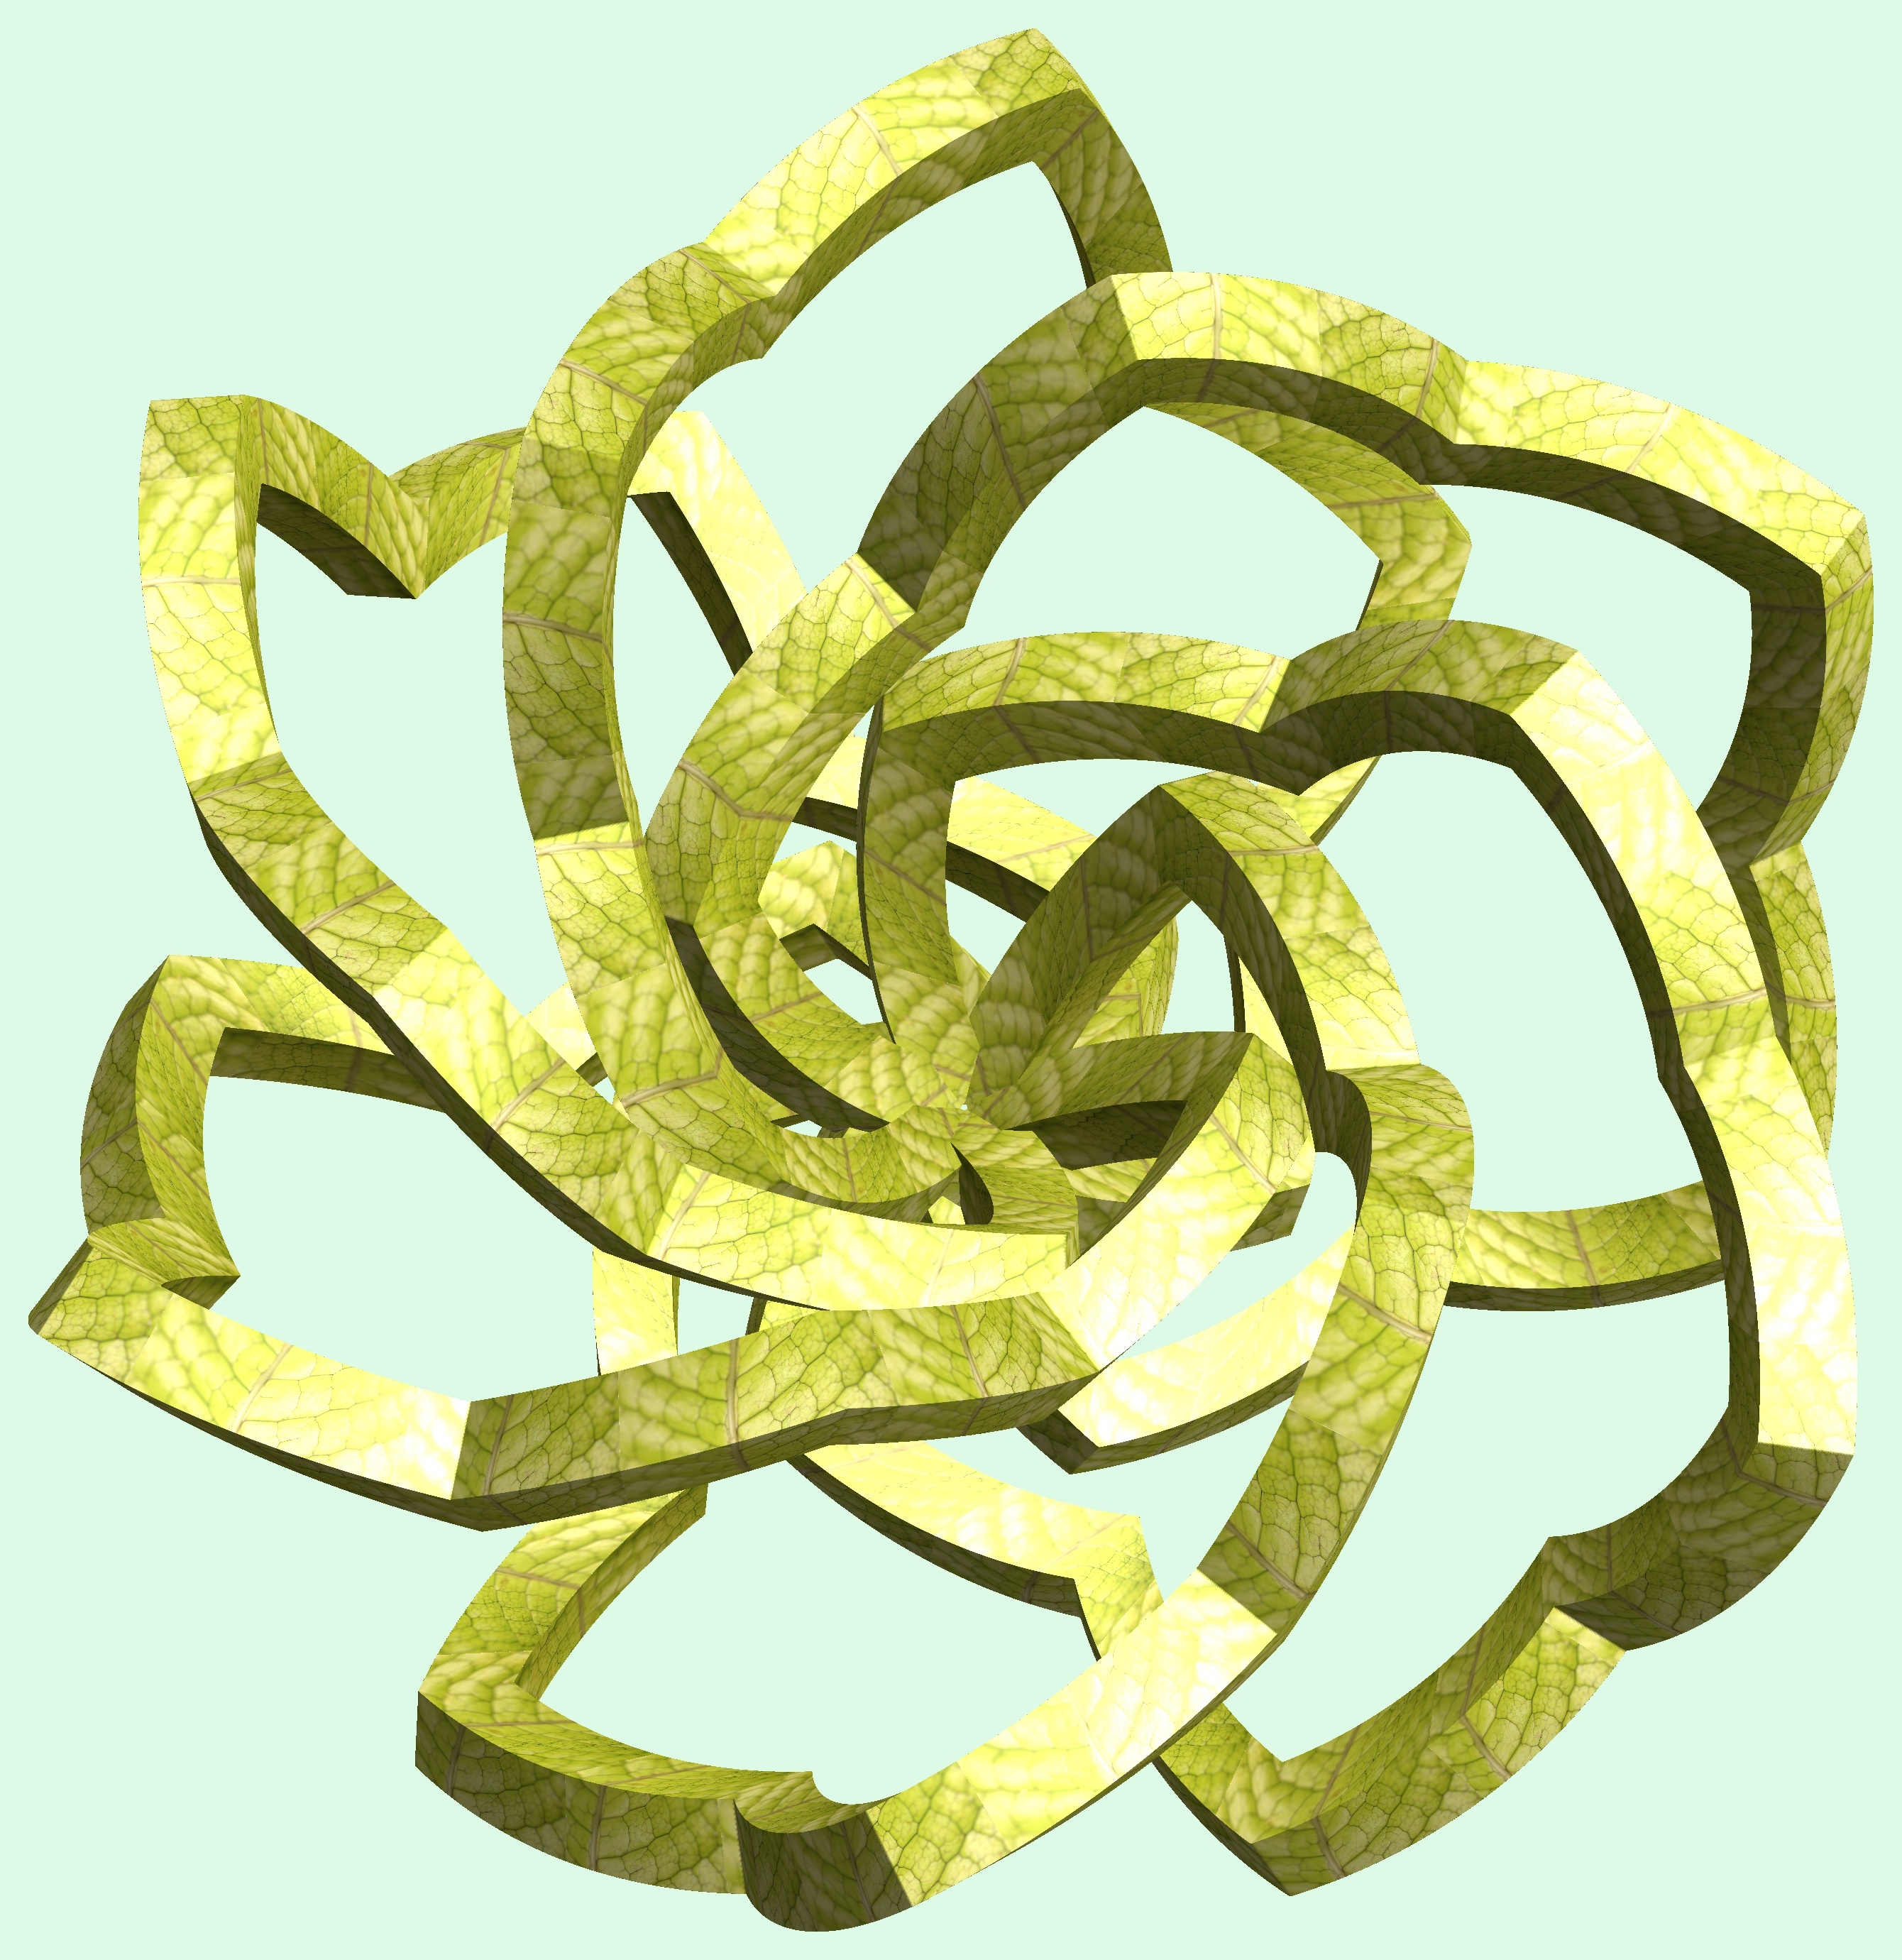
structure, texture, pattern, yellow, circle, art, figure, illustration, design, symmetry, 3d, graphic, 5, 4, torus, mathematica, cg, parametricplot3d, code, program, algorithm, abstruct, mapping